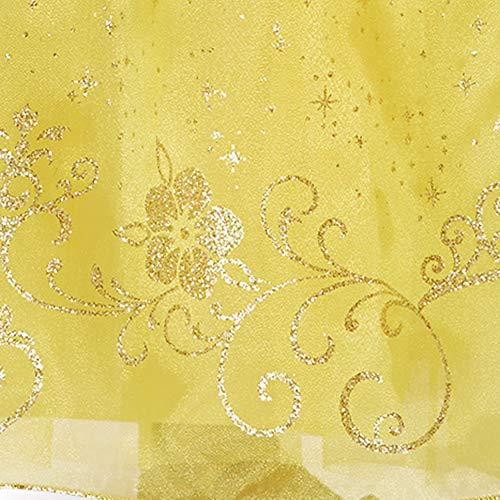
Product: Prestige Disney Princess Snow White Costume, Small/4-6X
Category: Toys & Games | Dress Up & Pretend Play | Costumes
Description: Disney Princess - Snow White.
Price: $49.95
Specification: ProductDimensions:36x14x1inches|ItemWeight:11.4ounces|ShippingWeight:12ounces(Viewshippingratesandpolicies)|DomesticShipping:ItemcanbeshippedwithinU.S.|InternationalShipping:ThisitemcanbeshippedtoselectcountriesoutsideoftheU.S.LearnMore|ASIN:B01BVF6V82|Itemmodelnumber:98444L|Manufacturerrecommendedage:4-6years